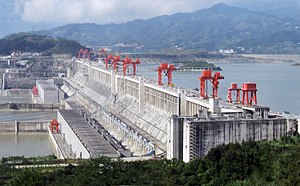
Grøn omstilling / Omstilling af energiforsyning / Vedvarende energi
Den kinesiske Tre Slugters Dæmning er verdens største vandkraftværk, med en maksimal ydeevne på 22.500 MW.
Grøn omstilling er den danske betegnelse for alle de tiltag rundt om i verden - fra såvel det offentliges, erhvervslivets og fra privat side - som har til formål at afværge, begrænse eller udskyde følgerne af den globale opvarmning.